Battle of Frankenhausen

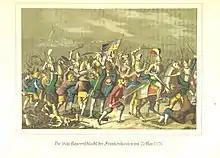

The Battle of Frankenhausen was fought on 14 and 15 May 1525. It was an important battle in the German Peasants' War and the final act of the war in Thuringia: joint troops of Landgrave Philip I of Hesse and Duke George of Saxony defeated the peasants under their spiritual leader Thomas Müntzer near Frankenhausen in the County of Schwarzburg.